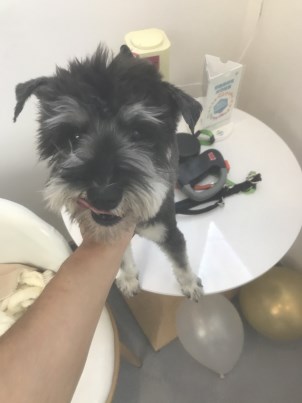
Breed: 2342-n000102-miniature_schnauzer